Meyrin railway station

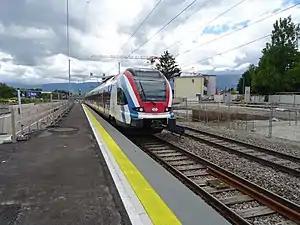
A Léman Express L5 train at the station in 2020

Meyrin railway station, formerly known as Vernier-Meyrin, is a railway station in the municipality of Meyrin, in the Swiss canton of Geneva. It is an intermediate stop on the standard gauge Lyon–Geneva line of Swiss Federal Railways.